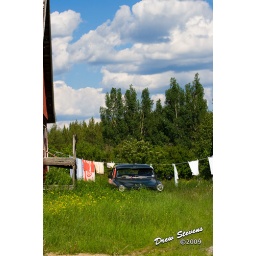
An old car sits in overgrown grass next to an old barn in the Lapland.